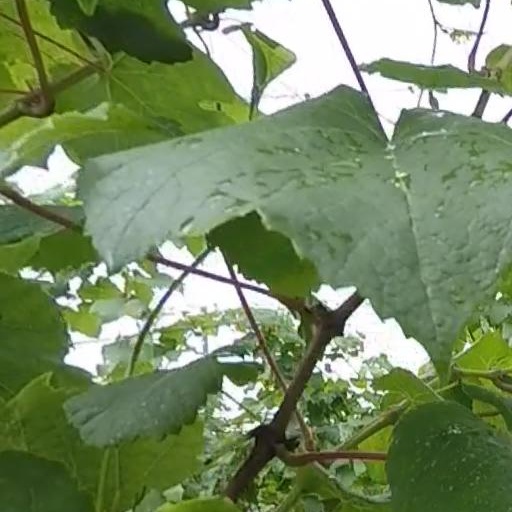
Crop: grape